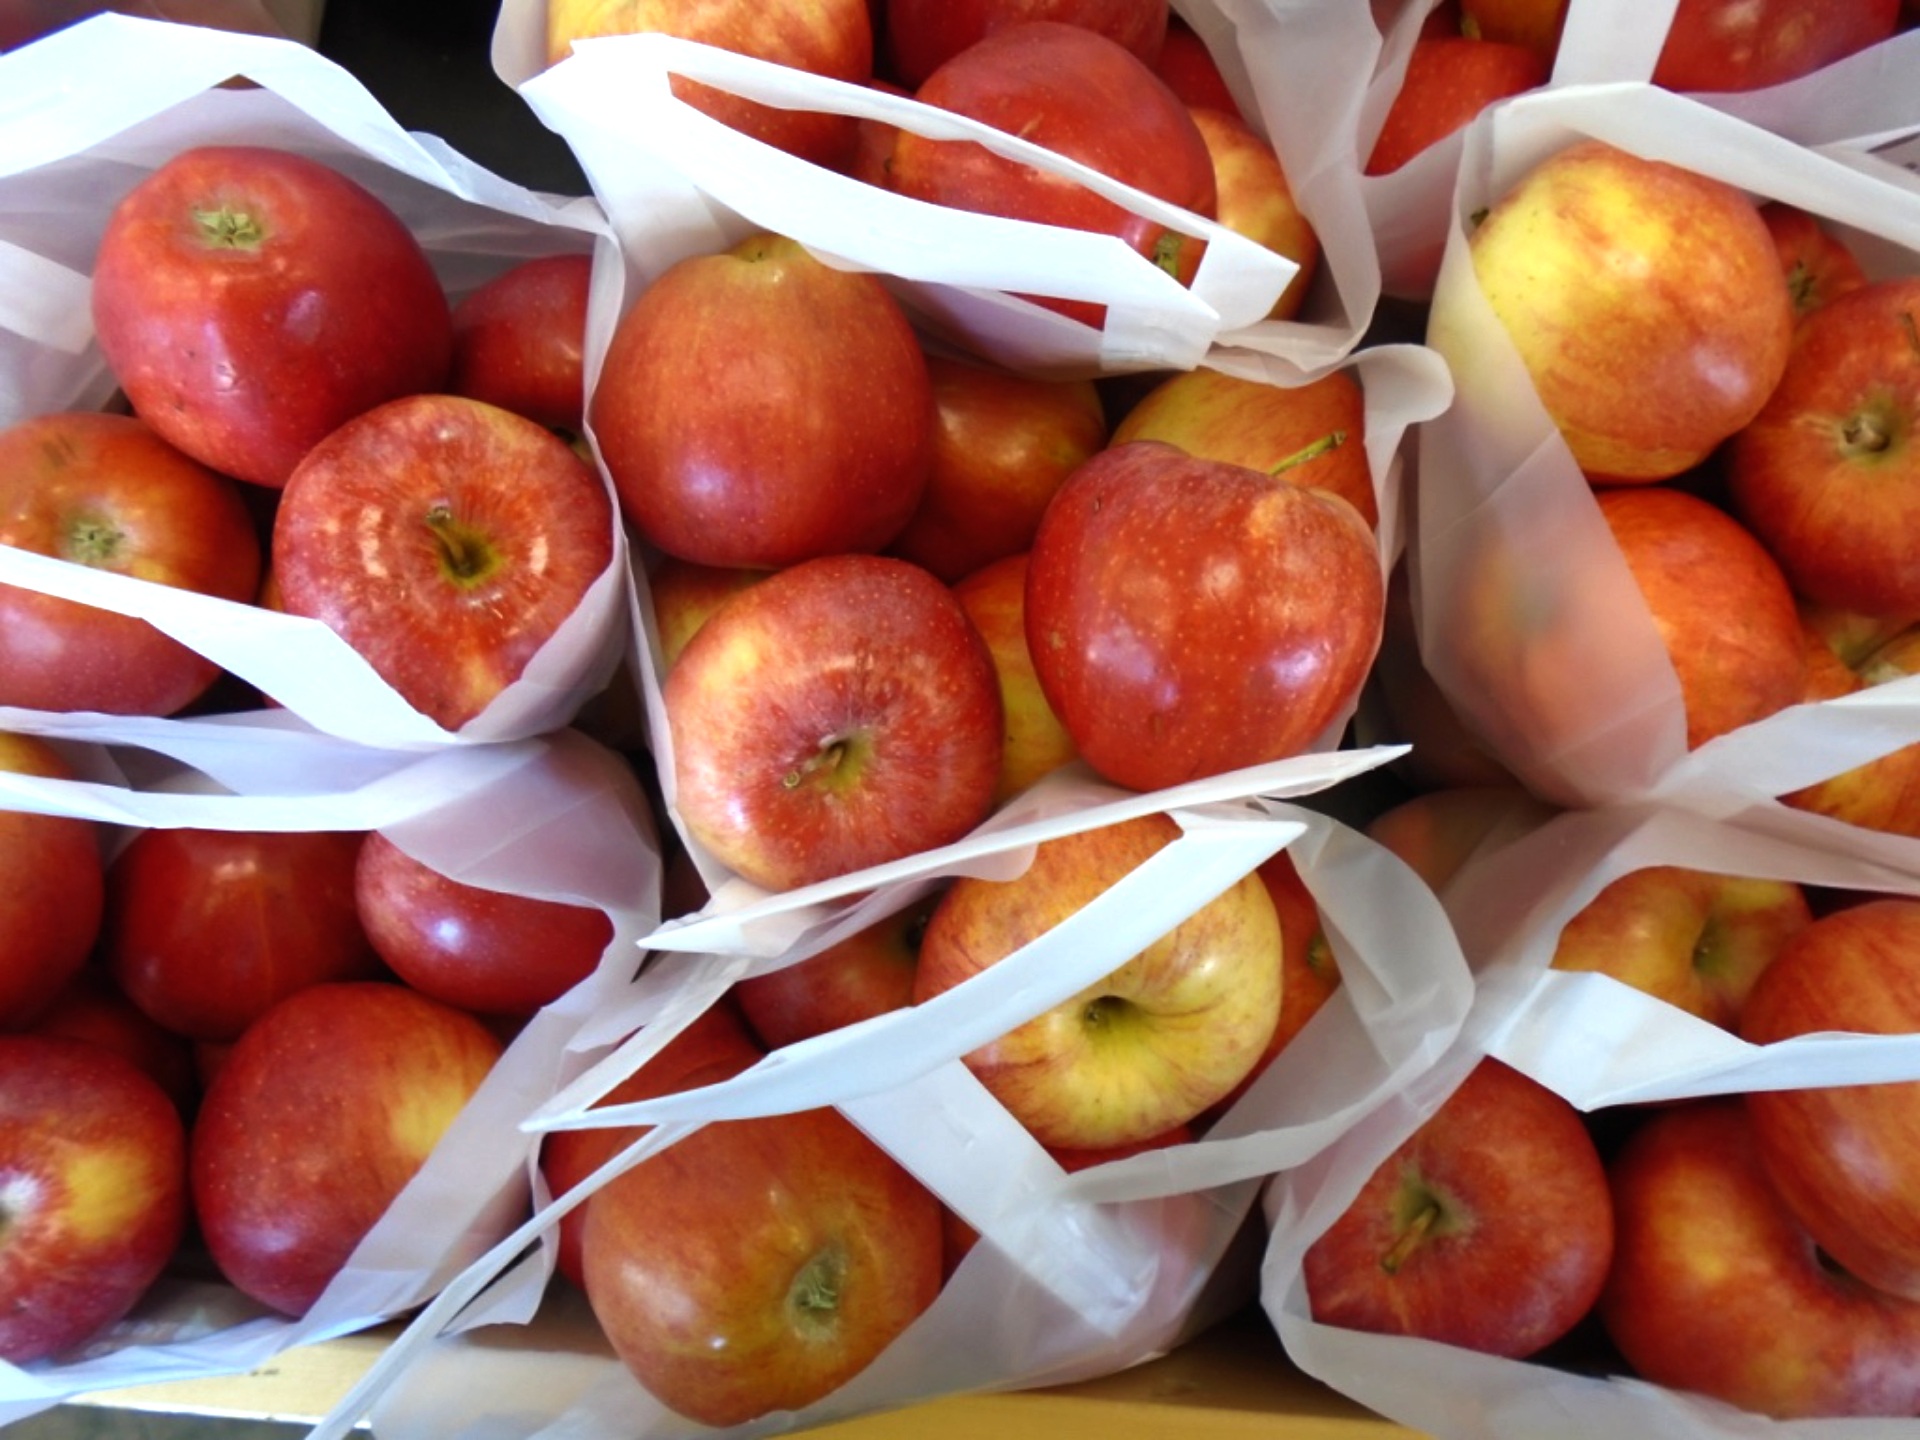
apple, plant, fruit, ripe, food, red, produce, fresh, juicy, delicious, nutrition, tasty, apples, flowering plant, rose family, land plant